Clatt

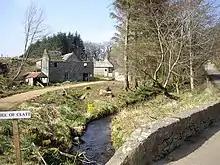

Clatt (Gaelic , 'concealed'), is a village in Aberdeenshire, Scotland. The remains of a morthouse are located in the cemetery of the old church. The village is more fully known as Kirktown of Clatt.